Pioneertown, California

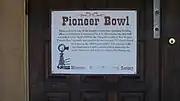
Pioneer Bowl

Dick Curtis, Roy Rogers and Russell Hayden were some of the original developers and investors. Gene Autry filmed his weekly show in town for five years, using the buildings and businesses as part of the film set.